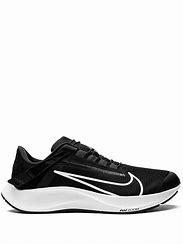
Brand: Nike
Model: Air Zoom Pegasus 38 Flyease